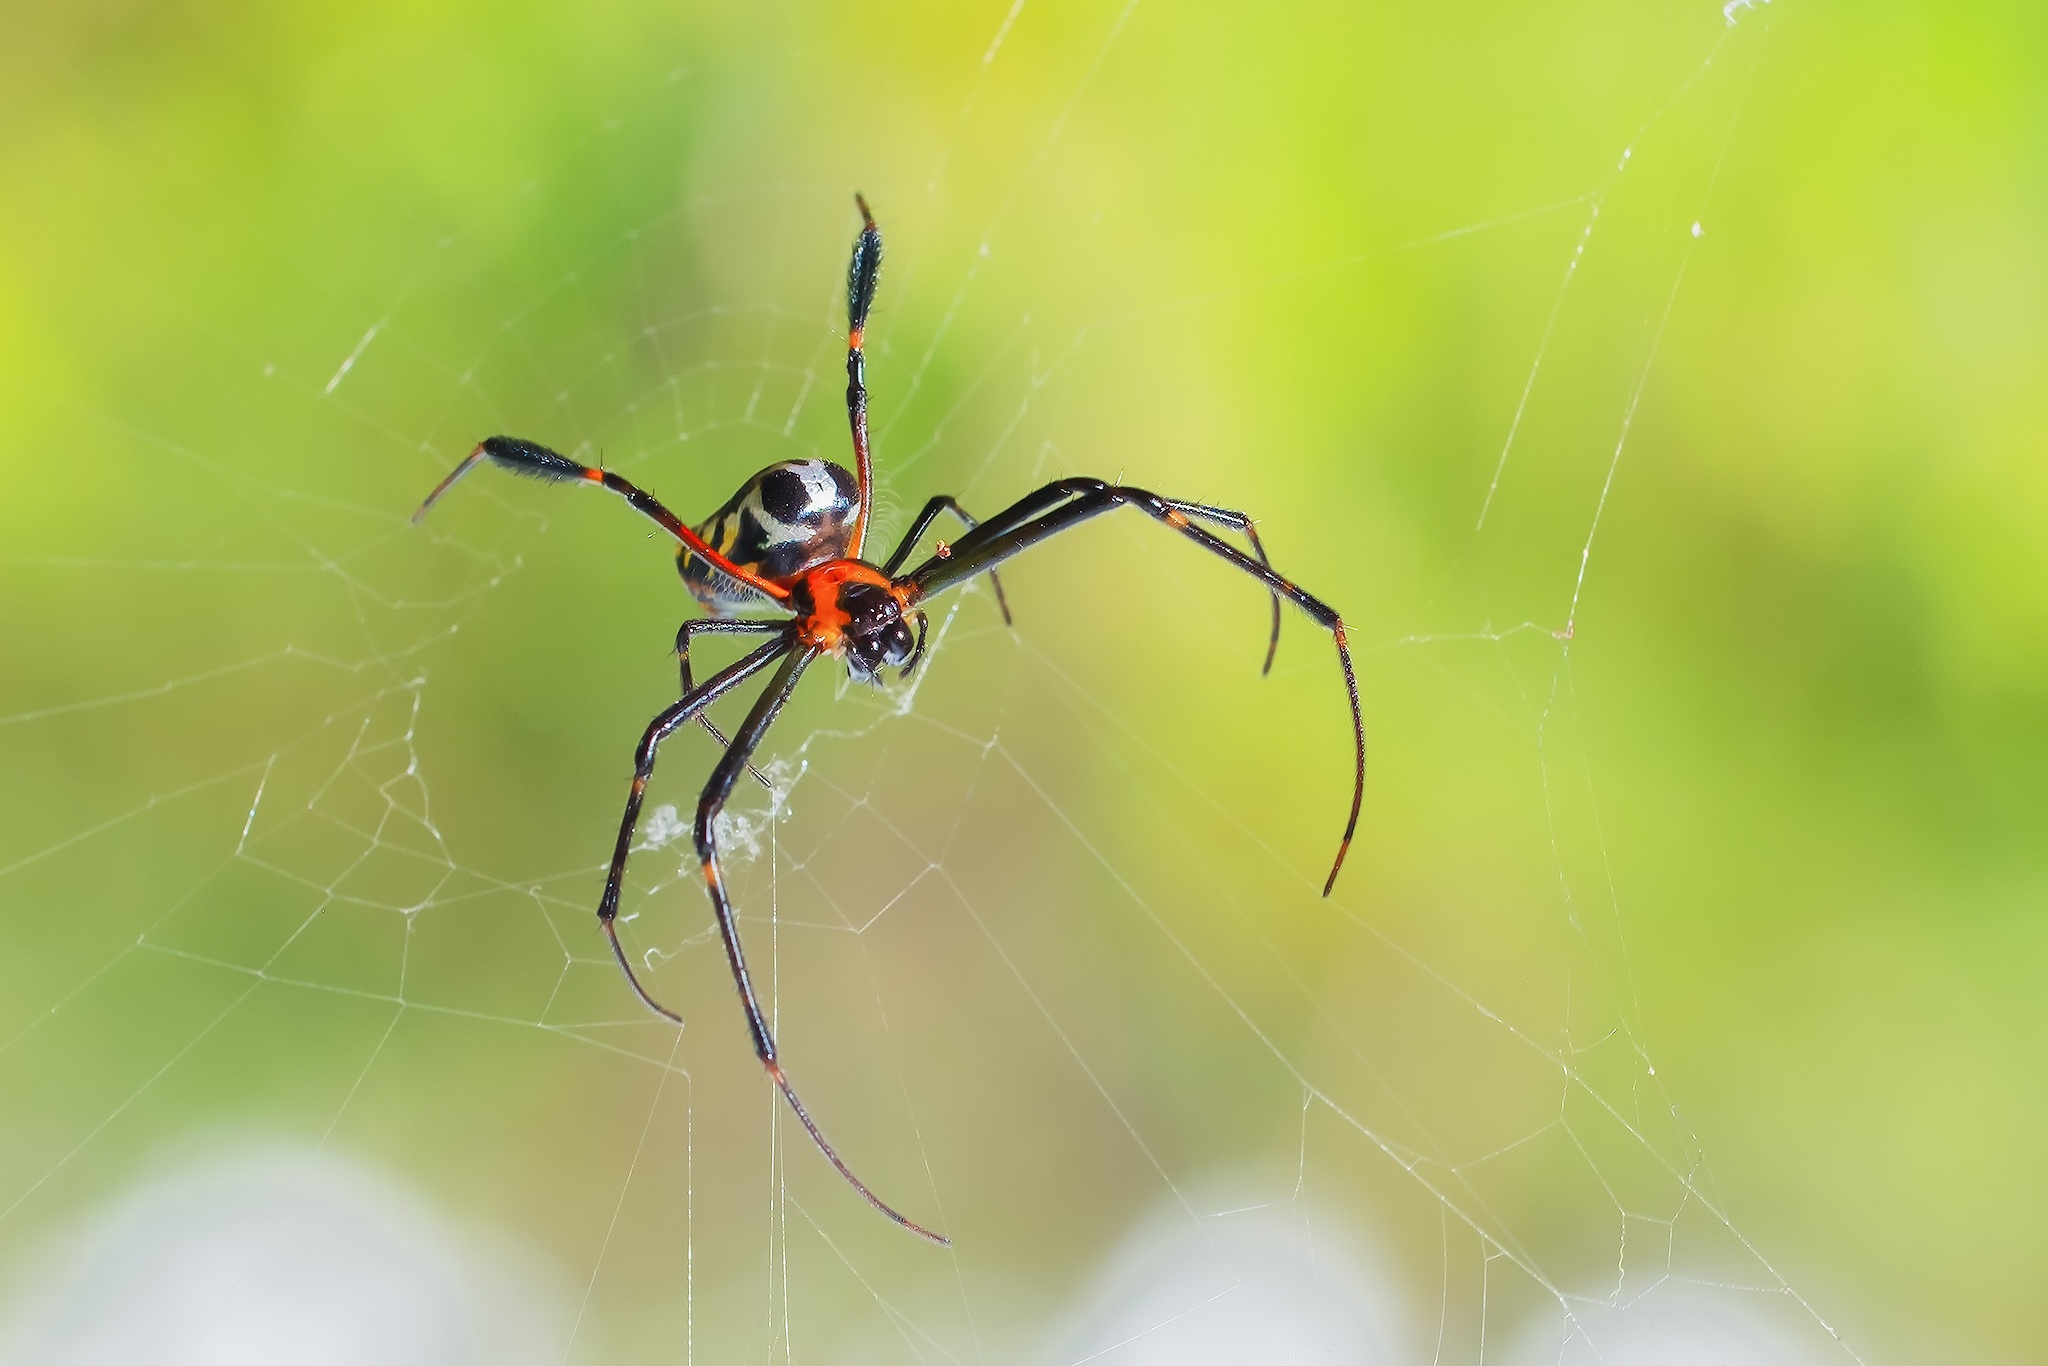
nature, photography, animal, insect, fauna, material, invertebrate, close up, spider, arachnid, netting, argiope, macro photography, arthropod, european garden spider, araneus, plant stem, orb weaver spider, yellow garden spider